Louisa Hawkins Canby

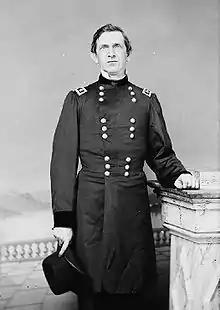
Edward Canby, ca. 1860—1865

In his memoirs, William Tecumseh Sherman recalls Louisa, Edward, and their daughter Mary's arrival in Monterey, California in early 1849. While in Monterey, which was then California's military headquarters, Edward succeeded Sherman as adjutant general of the California National Guard. There, Louisa met Lt. Col. Henry Stanton Burton, a Protestant who became involved in controversy when he proposed marriage to Maria Amparo Ruiz, a Roman Catholic and the granddaughter of the former Mexican governor of Baja California. The Roman Catholic Bishop of California condemned the union and the governor declared that "all the authorities of California are not to authorize any marriage when either of the parties is a Catholic." Louisa offered the couple the use of her home, where their marriage took place on July 7, 1849. Edward, who had begun a tour of northern California on July 2 and did not return to Monterey until August 9, was forced to explain that he had taken no part in the affair and that his wife, a civilian, had acted alone.